Cambodia–Thailand relations

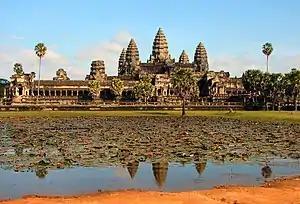
Angkor Wat.

Following Jayavarman VII's death, the Khmer Empire experienced a gradual decline. Important factors were the neighboring peoples (Thai and Cham), chronic interdynastic strife, and the gradual deterioration of the complex irrigation system that had ensured rice surpluses.